Phranc

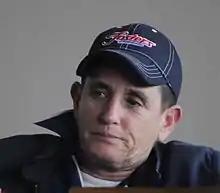
Phranc at Work It!, a conference at USC on gender, race, and sexuality in pop music

Phranc (born Susan Gottlieb; August 28, 1957), is an American singer-songwriter whose career began playing in several bands in the late 1970s Los Angeles punk rock scene. Her musical style later shifted during the 1980s as a solo artist, into a self-proclaimed "All-American Jewish lesbian folksinger."